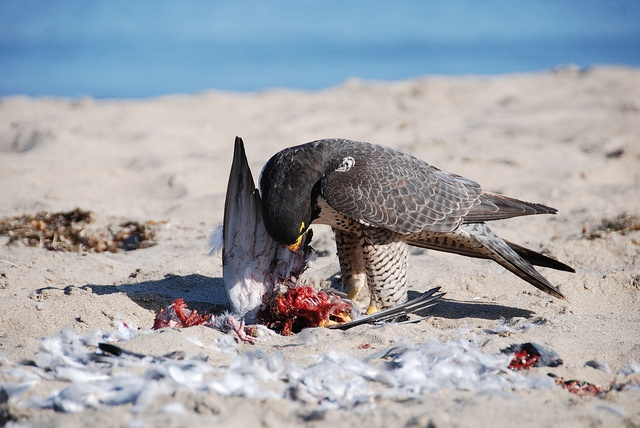
A bird on a sandy beach eating some meat.
A bird eating another bird on a beach.
A falcon tears apart another bird on a sandy beach.
a hawk on the beach eating it's prey
A hawk tearing apart its prey as it eats.